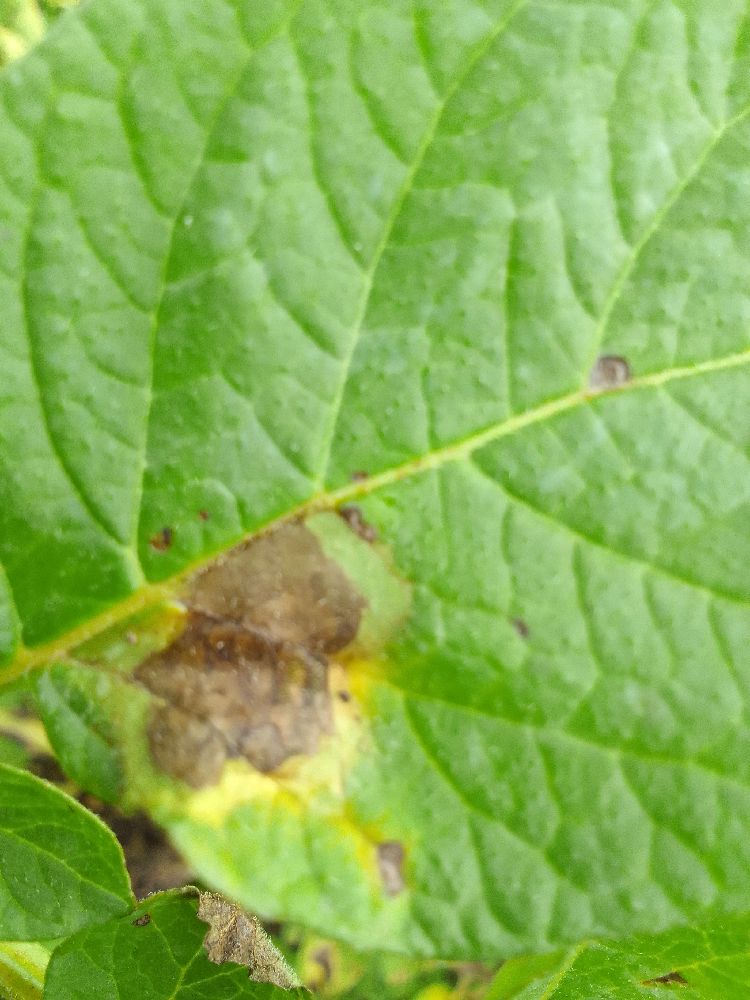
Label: Late blight